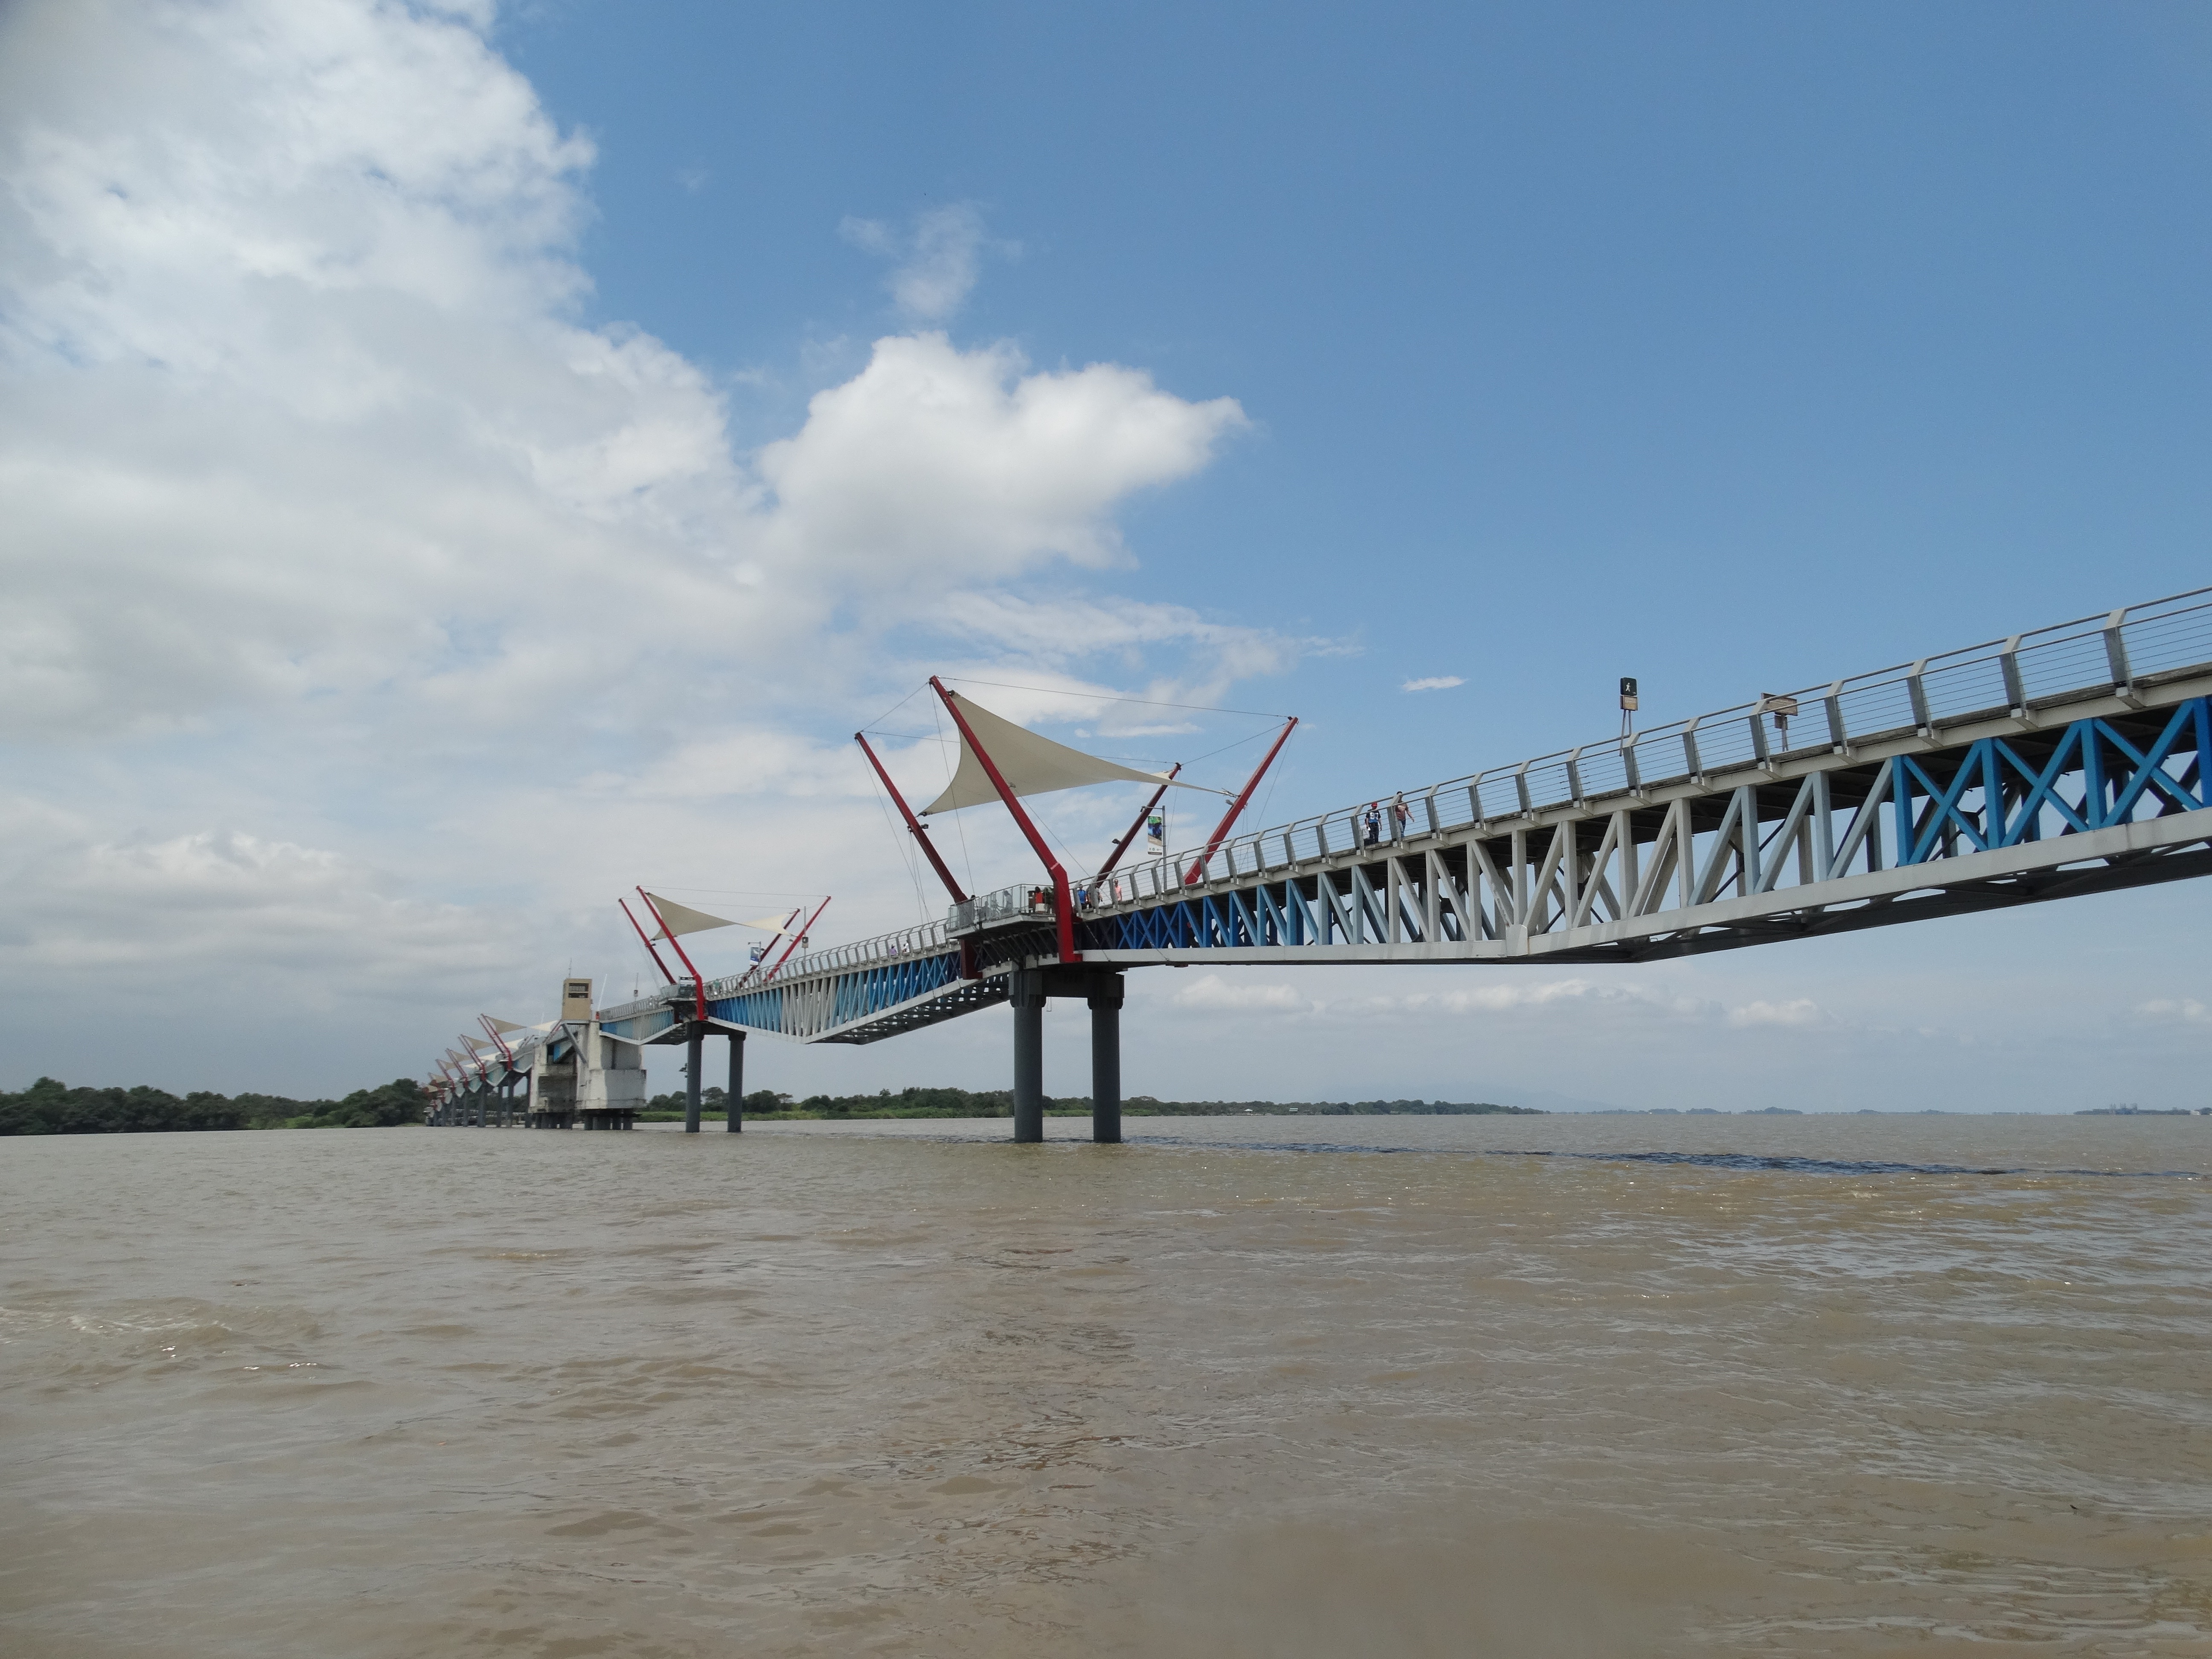
beach, landscape, sea, coast, water, nature, sky, boat, bridge, wave, pier, river, vehicle, prague, clouds, fishermen, celeste, ecuador, santay